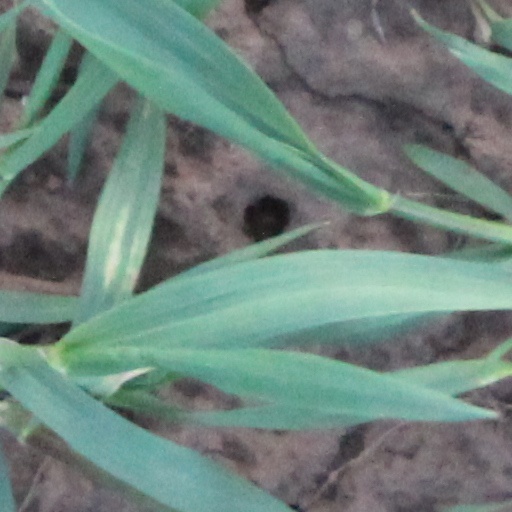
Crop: wheat